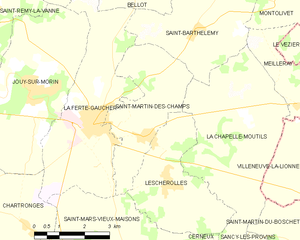
Carte des communes françaises Saint-Martin-des-Champs